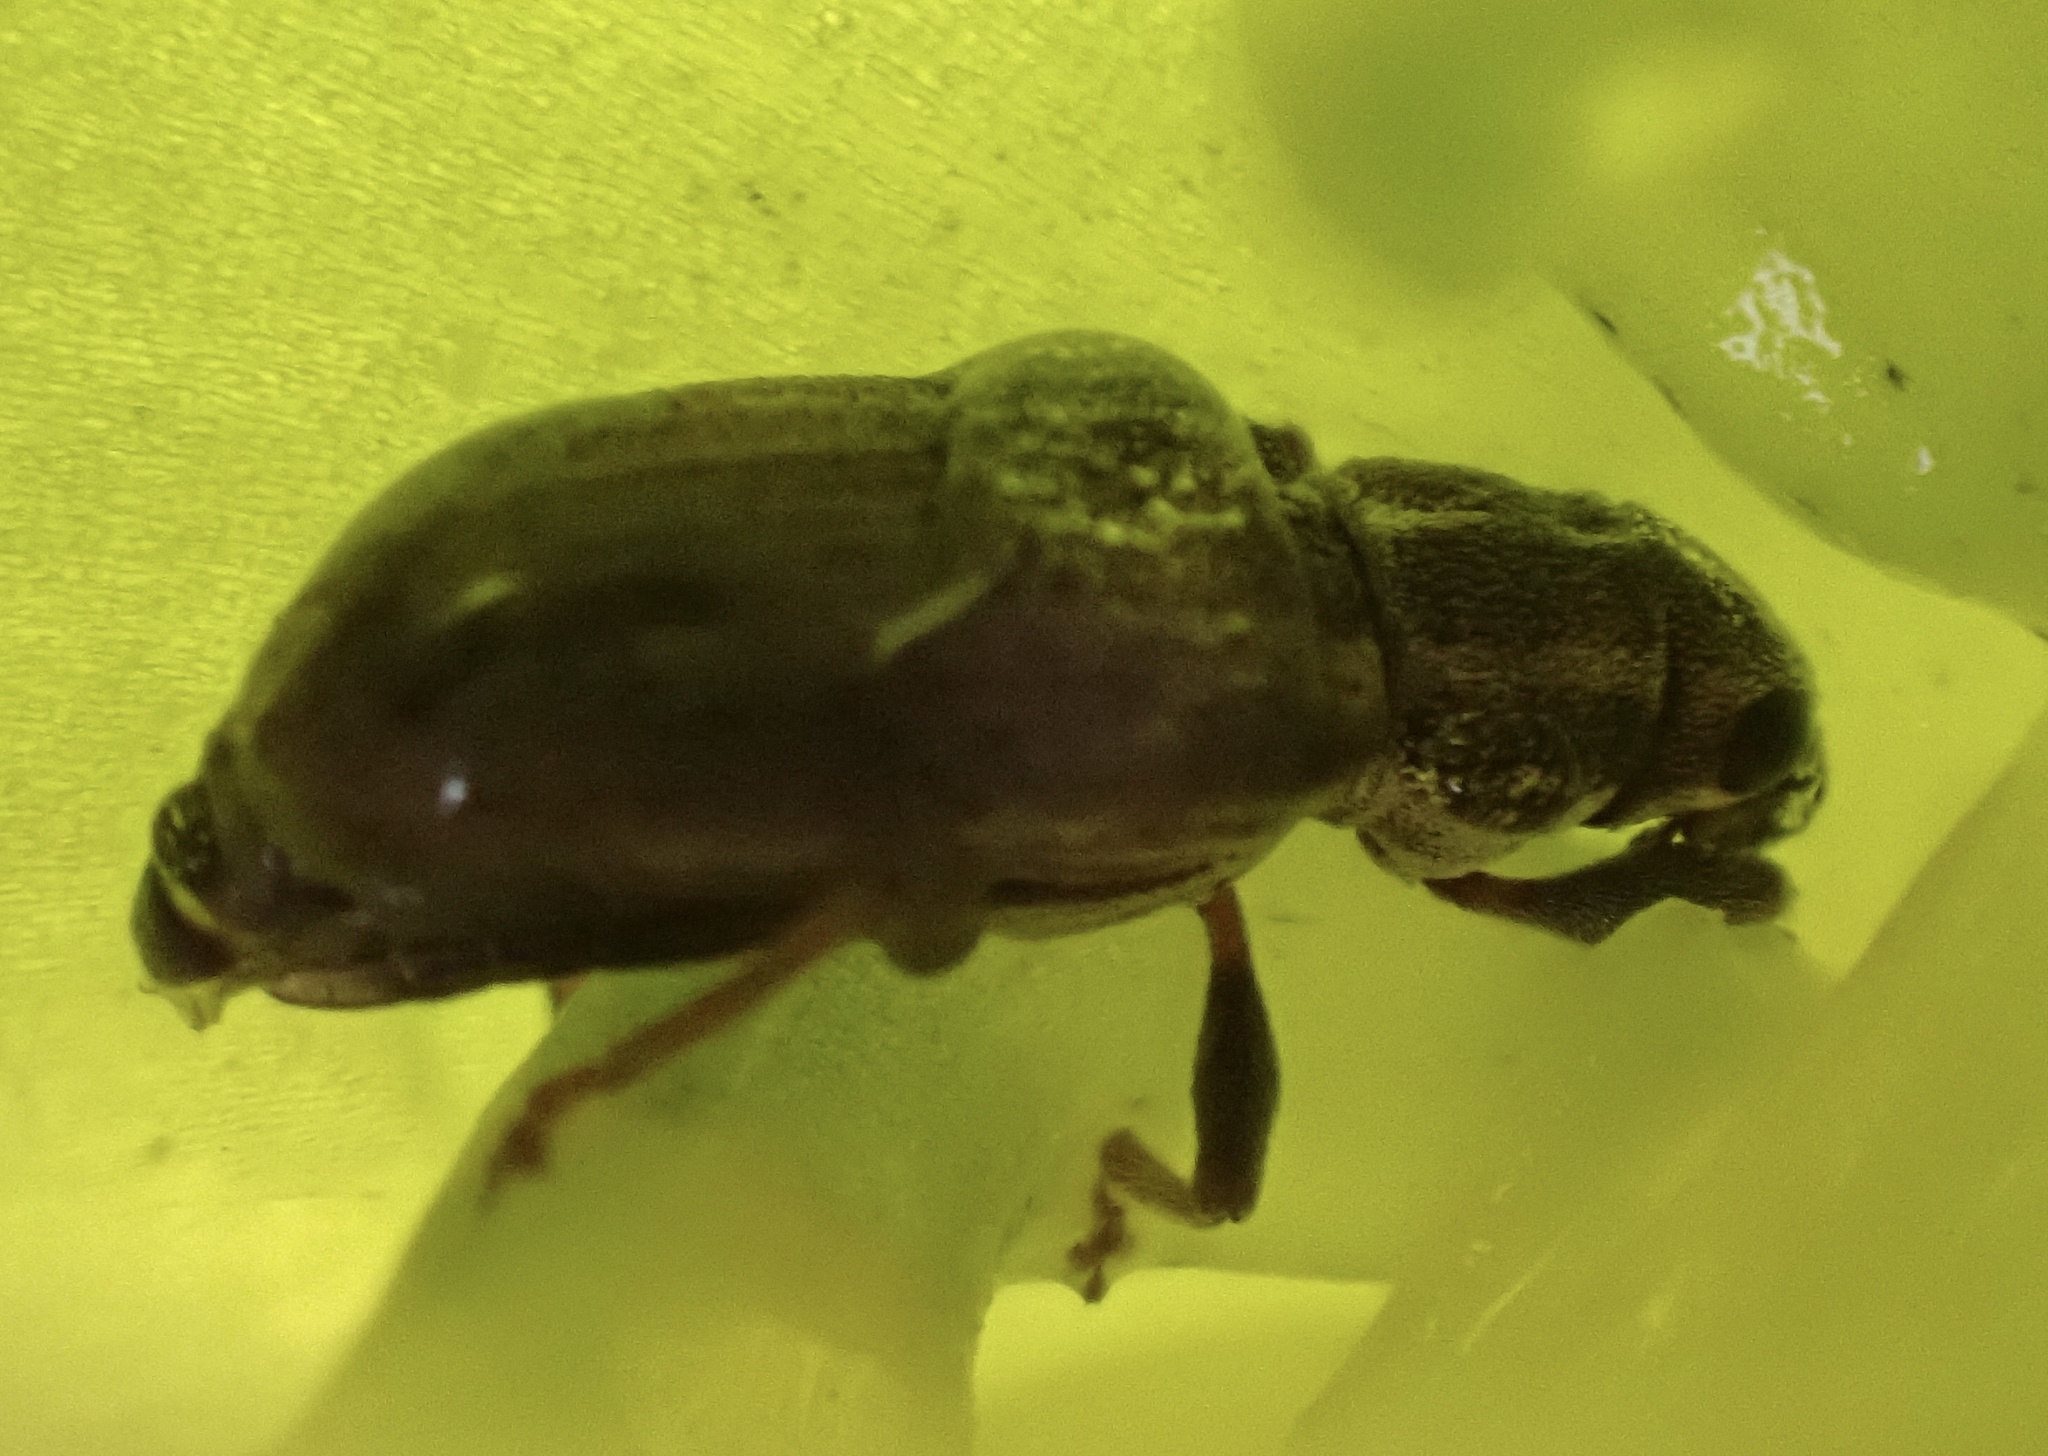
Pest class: pea_leaf_weevil